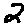
Label: 2